2009 Fort Hood shooting

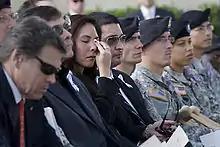
Family members and troops attend a memorial service honoring the victims of the massacre.

The U.S. President's initial response to the attack came during a scheduled speech at the Tribal Nations Conference for America's 564 federally recognized Native American tribes. Obama was criticized by various news outlets for being "insensitive" to viewer's perceived emotional distress, speaking too colloquially by giving a "shout-out" to a member of the audience and assuming a "jocular" tone for the first three minutes of his speech rather than immediately according the moment sufficient gravitas. Later, the President delivered the memorial eulogy for the victims. Reaction to his memorial speech was largely positive, with some deeming it one of his best. The speech was criticized by a reporter from "The Wall Street Journal", who found the speech largely absent of emotion, while "National Review" columnist Andrew C. McCarthy criticized Obama for refusing to acknowledge Islamic terrorism as having a role in the shooting.